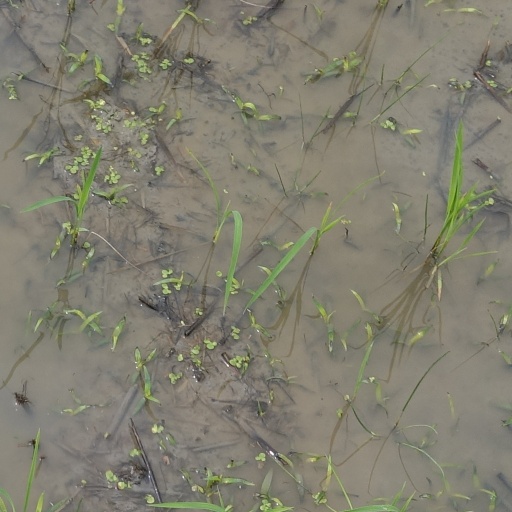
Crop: rice